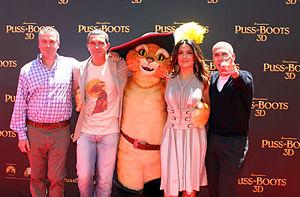
Shrek, le troisième est un film d'animation en images de synthèse américain réalisé par Chris Miller et Raman Hui puis sorti en 2007.